Polybius (urban legend)

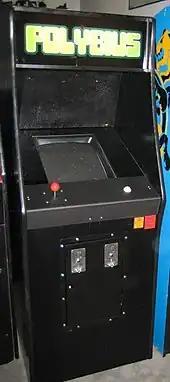
A mock-up "Polybius" cabinet made by Rogue Synapse

There is no evidence that the game ever existed. The first online mention of "Polybius" is a coinop.org article dated 1998. It includes a purported screenshot of the title screen allegedly from a ROM image file created from one of the original arcade machines. On May 16, 2009, an update to the page promised to bring further information after a trip to Kyiv, Ukraine, to investigate. As of 2025, no further information has been added to the page. Researchers have found evidence that the entry was first uploaded a few years after 1998, making even the upload date fictitious. Archives of the entry from 2000 do not contain the 1998 date, but do contain the text: